Memoirs of an Invisible Man (film)

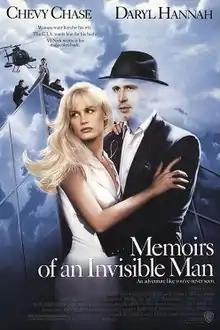
Theatrical release poster

Memoirs of an Invisible Man is a 1992 American comedy-drama film directed by John Carpenter and starring Chevy Chase, Daryl Hannah, Sam Neill, Michael McKean and Stephen Tobolowsky. The film is loosely based on "Memoirs of an Invisible Man", a 1987 novel by H.F. Saint. According to screenwriter William Goldman's book "Which Lie Did I Tell?", the film was initially developed for director Ivan Reitman; however, this version never came to fruition, due to disagreements between Reitman and Chase.